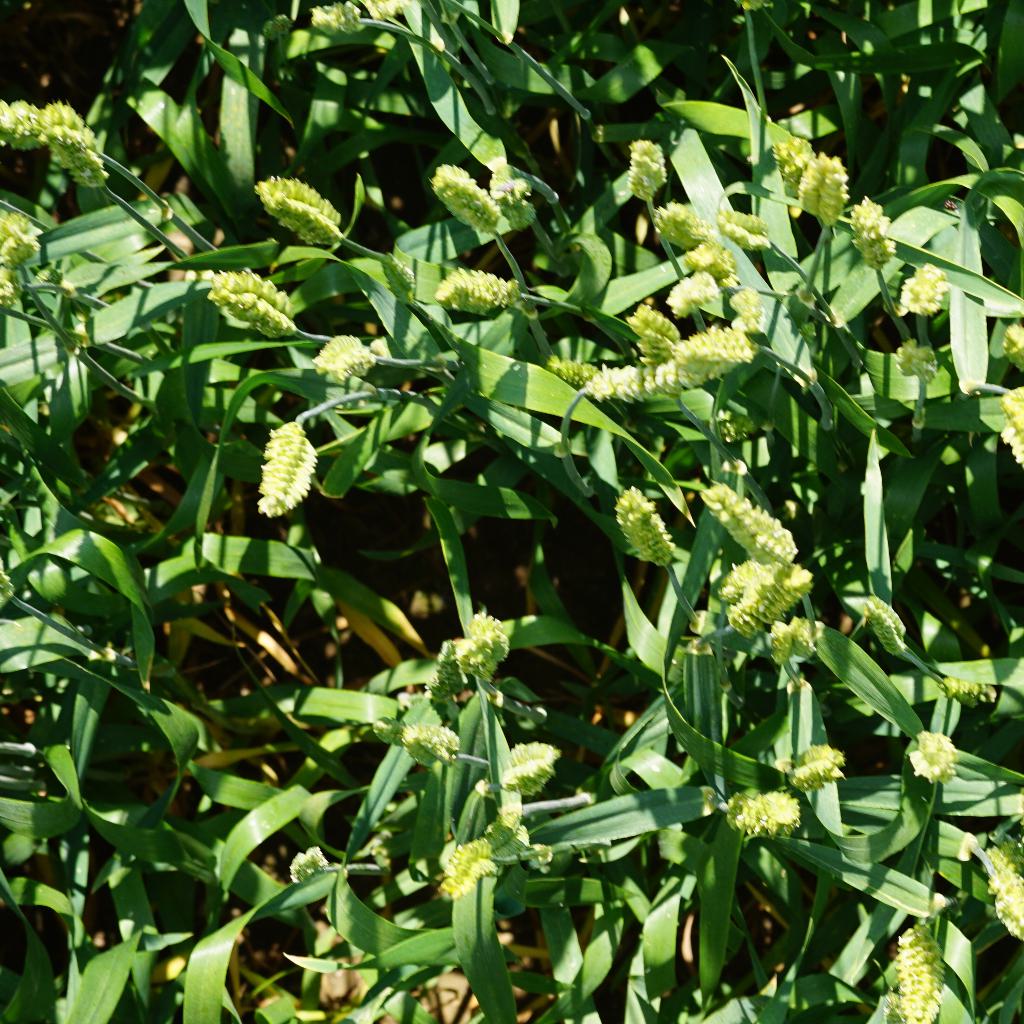
Country: France
Location: Gréoux
Wheat development stage: Filling